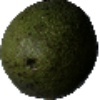
Label: Avocado 1